Susarla Dakshinamurthi

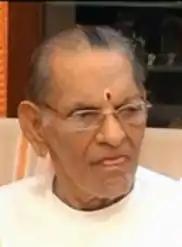

Susarla Dakshinamurthi Jr. (Telugu: సుసర్ల దక్షిణామూర్తి; 11 November 1921 – 9 February 2012) was an Indian music composer, playback singer, record producer, Carnatic musician, multi-instrumentalist, and an eminent violinist known for his works in the South Indian film industry, Hindi cinema, Sri Lankan cinema, and Hollywood.